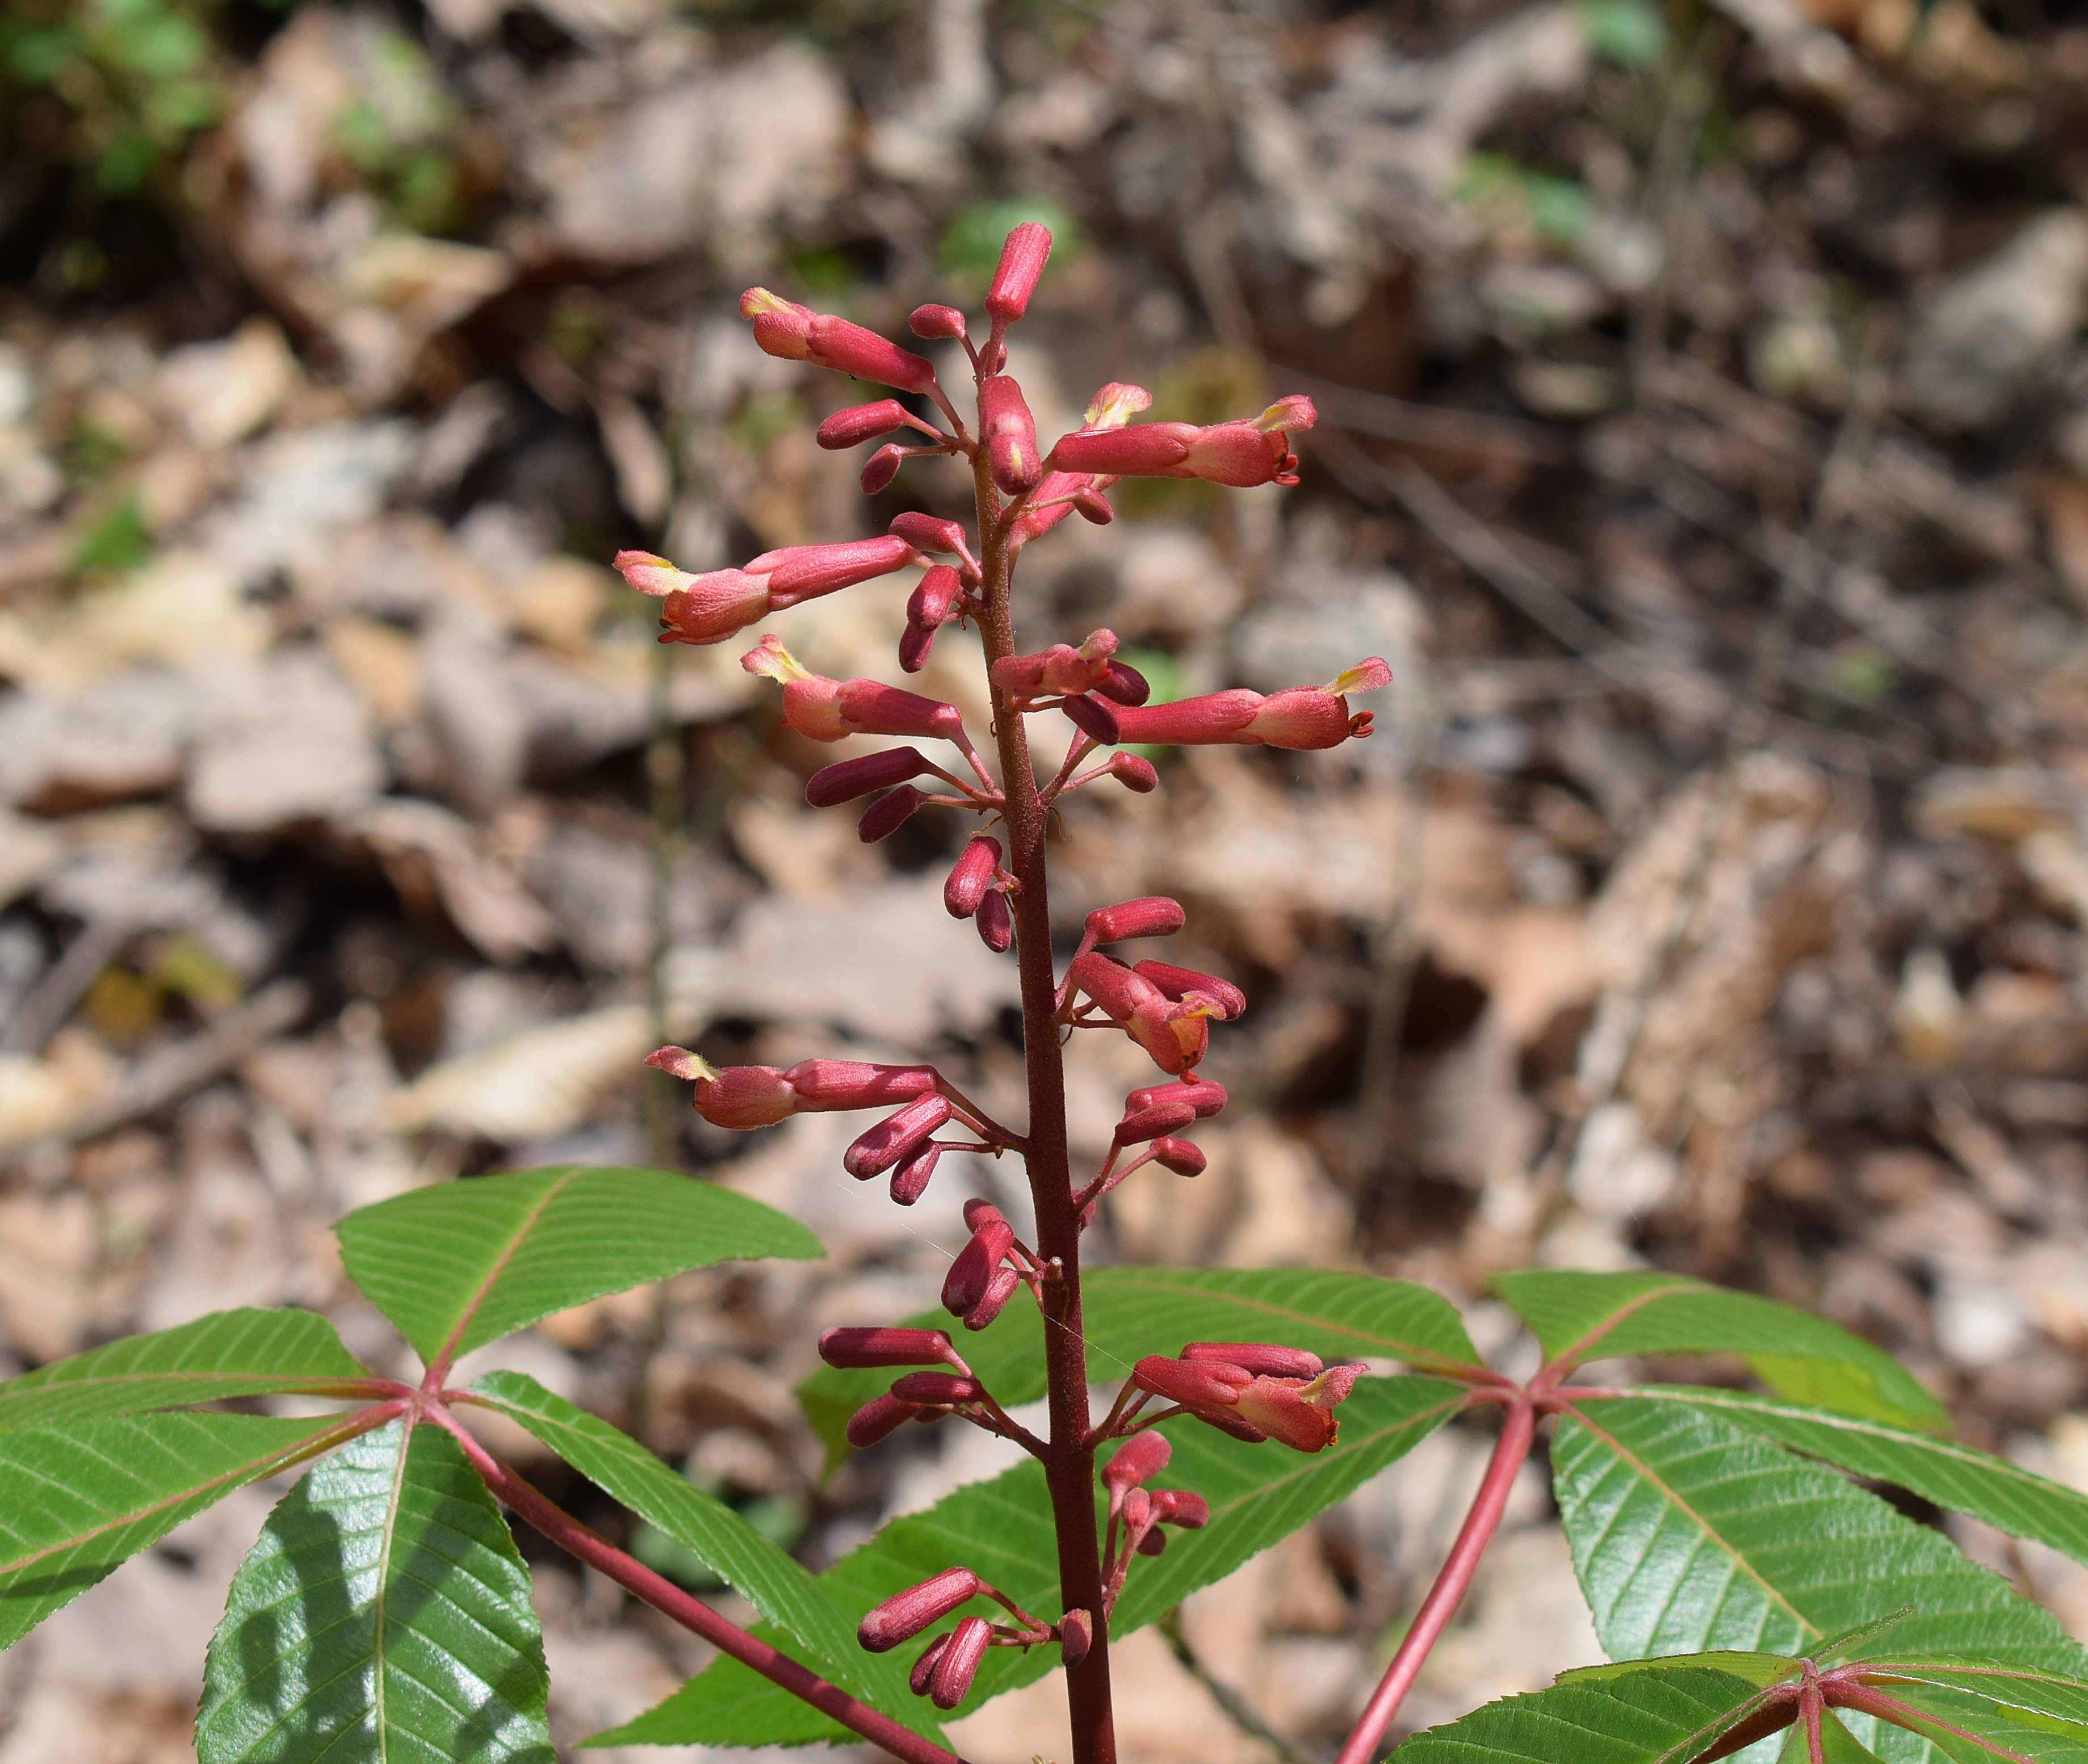
tree, nature, plant, leaf, flower, orange, spring, green, herb, produce, botany, garden, flora, wildflower, japanese, shrub, growing, chestnut, flowering plant, land plant, japanese chestnut flowers